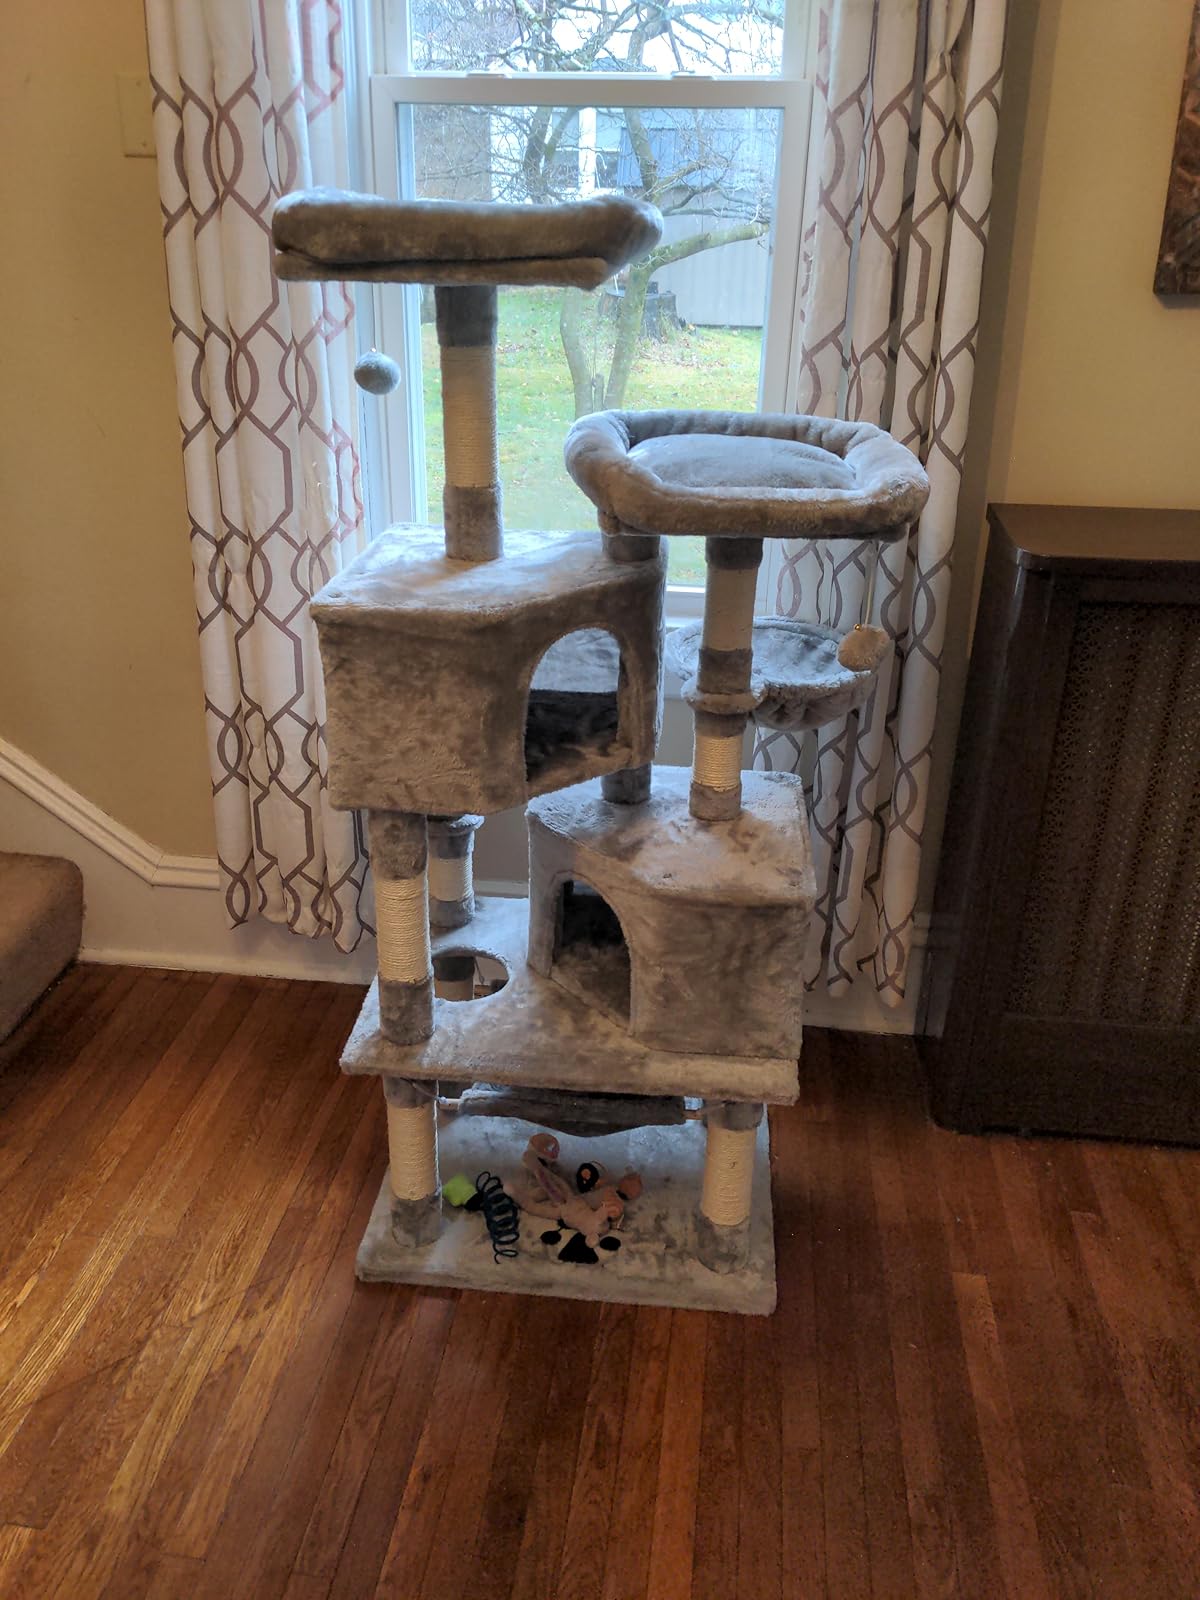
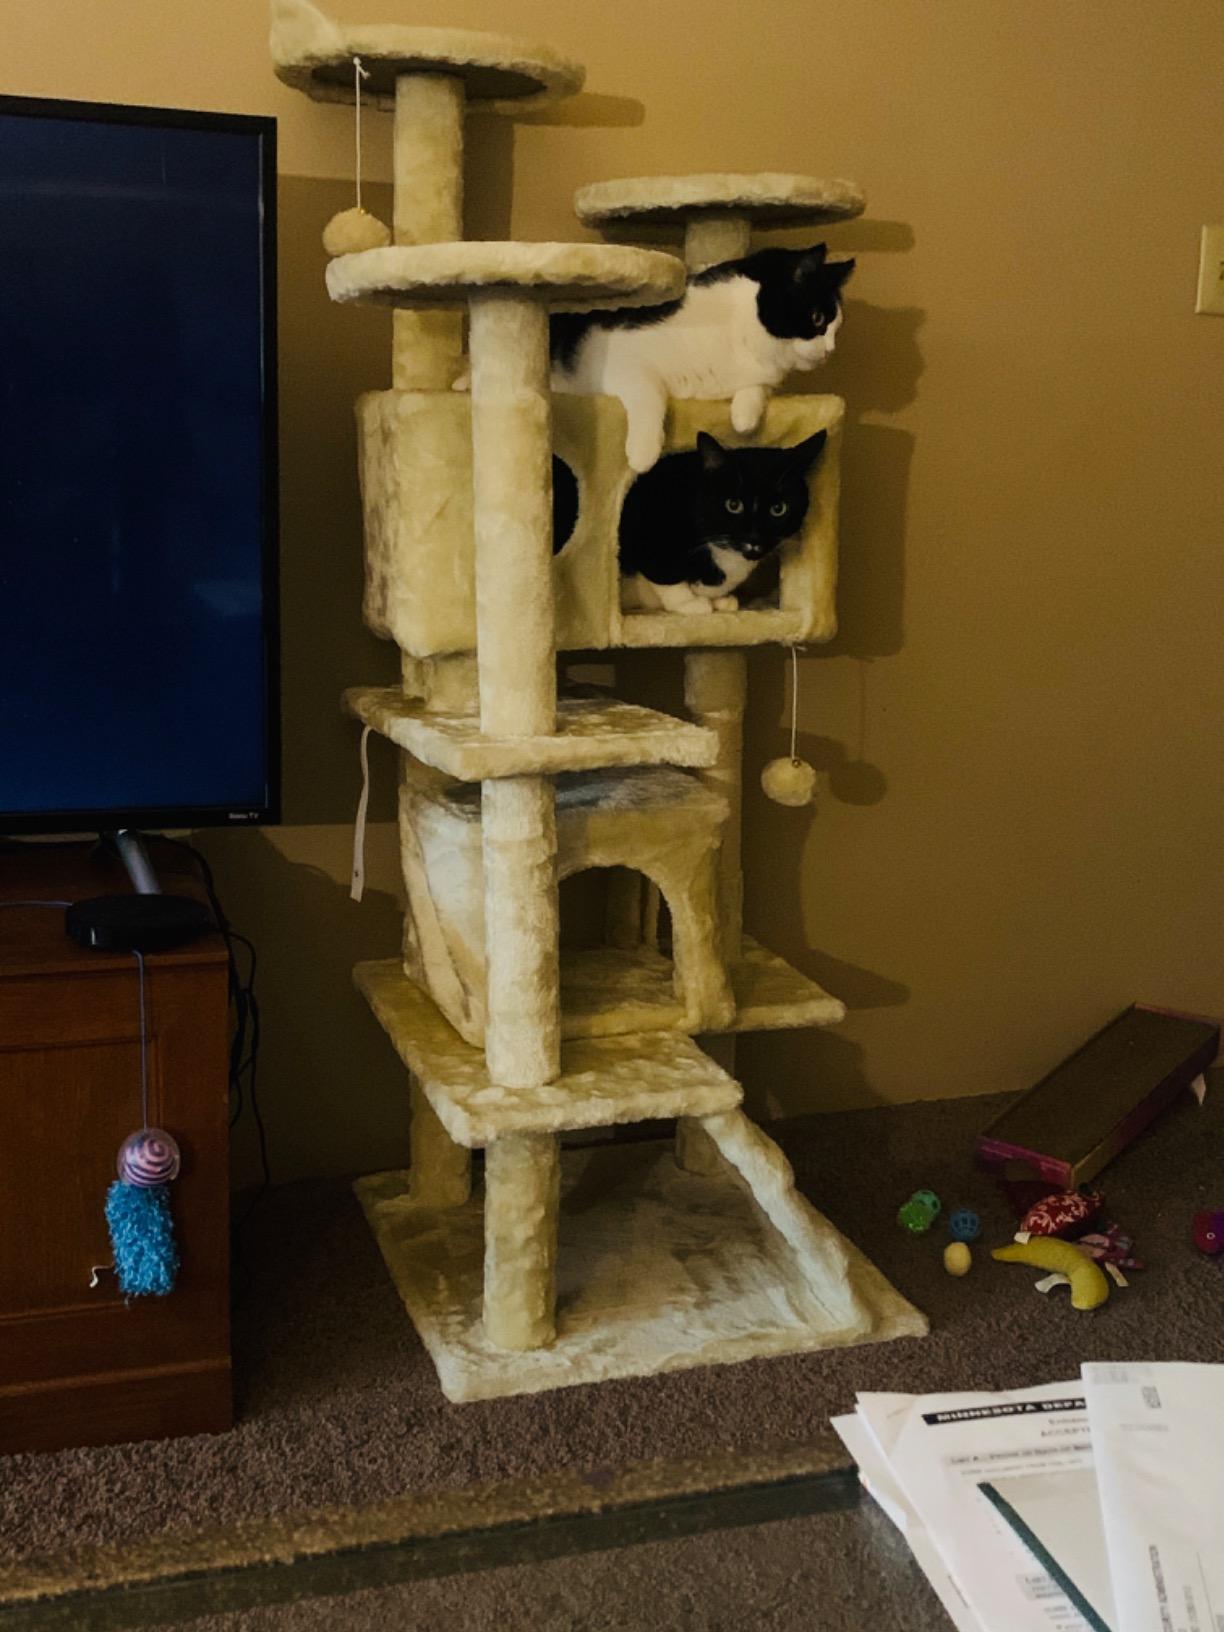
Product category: items_cat tree
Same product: no